The Forgotten Kings

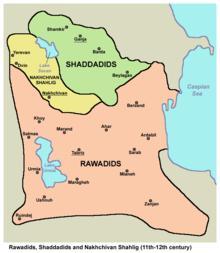
Rawandids and Shaddadids

The third part of the book, which is also the last part, is about Shaddadids dynasty. Kasravi in the introduction divides this family into two parts, 1- Shaddadids who ruled in Ganja. 2- Shaddadids who ruled in Ani and Armenia. Introduction The third part is dedicated to introducing the geographical and historical location of Arran until the conquest of Iran by the Arabs. Arran is located in the north of Iran and in the west of the Caspian Sea, and the big cities there are Baku, Ganja, Shamakhi and Derbent, and among the old cities there, Barda is the most important, whose ruins now remain. Regarding the history of Arran, Kasravi introduces its local there as "Arranshahs" and declares that they were a Tributary state of the Sassanids. He wrote that after the escape of Mehran, one of Anushirvan's relatives to Arran, 30,000 Iranian families joined him until one of the members of Anushirvan's relatives (that later formed Mihranids) named Varaz Gregor, who had converted to Christianity, overthrew the Arranshahs family. And during the help of Yazdgerd III, he sent his son named Javanshir to help of the Sassanid army. But after the death of Yazdgar III, Javanshir returned to Aran and after the Arabs entered Arran, Javanshir obeyed them.